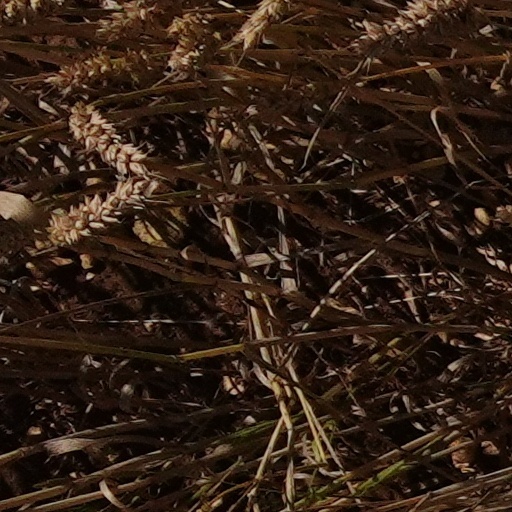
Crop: wheat